Question: What color is the lamb?
Tambaya: Menene launin ɗan tunkiyan?
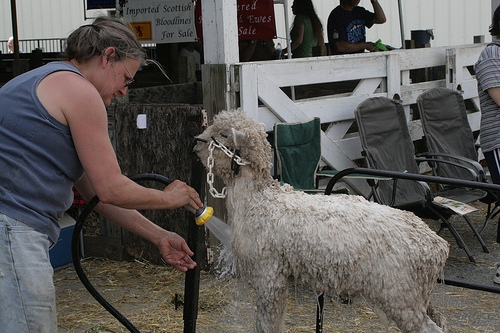
Answer: Dirty white.
Amsa: Fari me dauɗa.